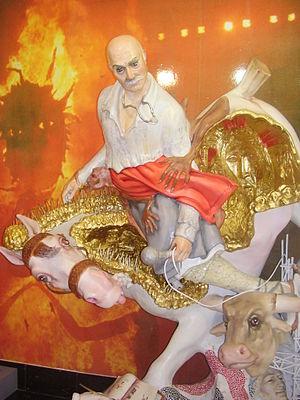
Musée de la Saint Jean Alicante